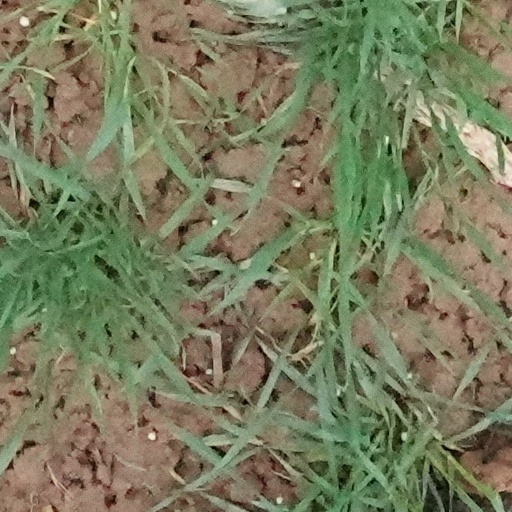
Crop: wheat